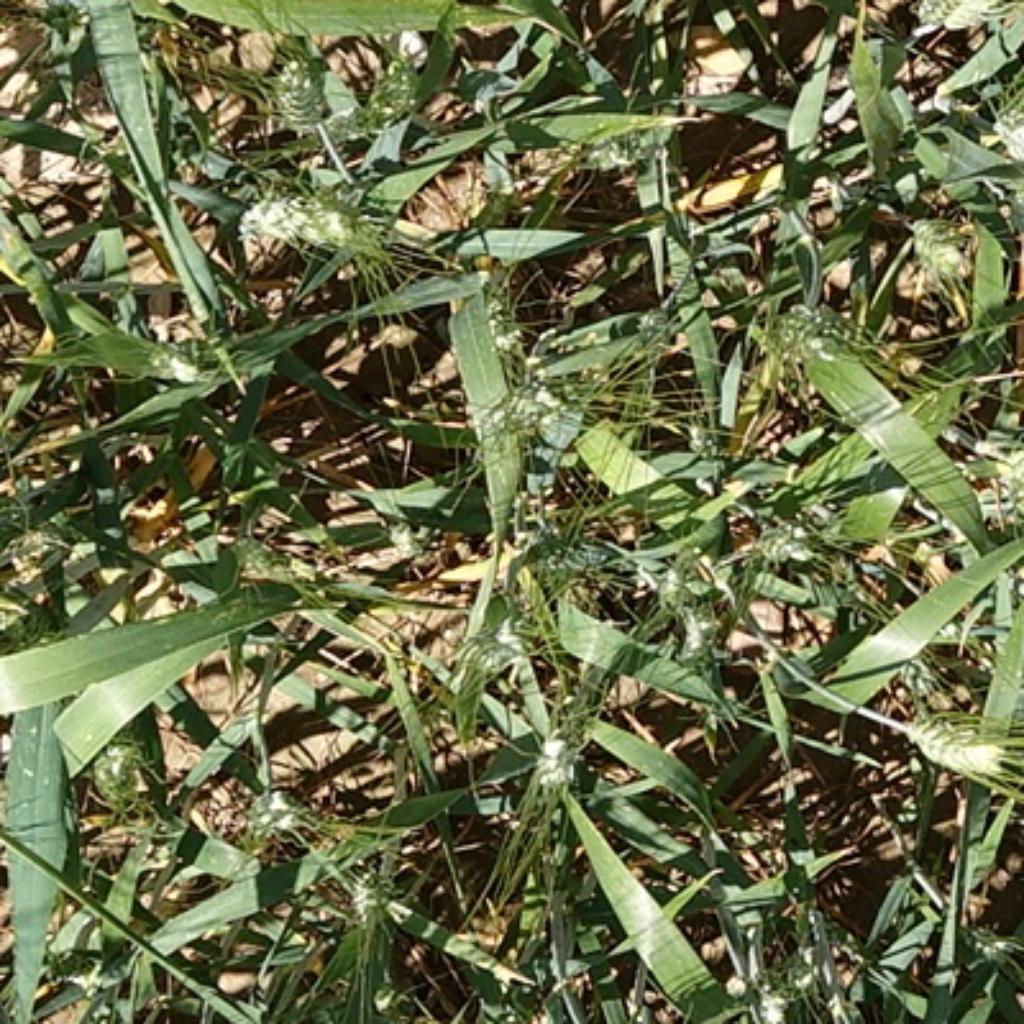
Country: France
Location: Gréoux
Wheat development stage: Filling